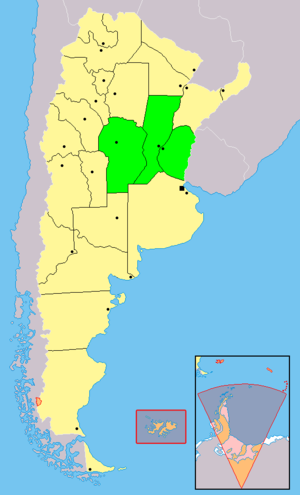
La province de Santa Fe est une province du Centre-Est de l'Argentine. Sa capitale est la ville de Santa Fe.
La province de Córdoba est une province de l'Argentine. Située dans le centre-nord du pays, elle est parfois appelée le « Cœur de l'Argentine ». Sa capitale est Córdoba, la deuxième plus grande ville du pays. La province a une superficie de 165 321 km² et une population de 3 567 654 habitants en 2015, ce qui en fait la deuxième province la plus peuplée du pays, après celle de Buenos Aires.
La province d'Entre Ríos est une province de l'Argentine située au nord de la province de Buenos Aires, au sud de la province de Corrientes, à l'est de la province de Santa Fe et à l'ouest de l'Uruguay.